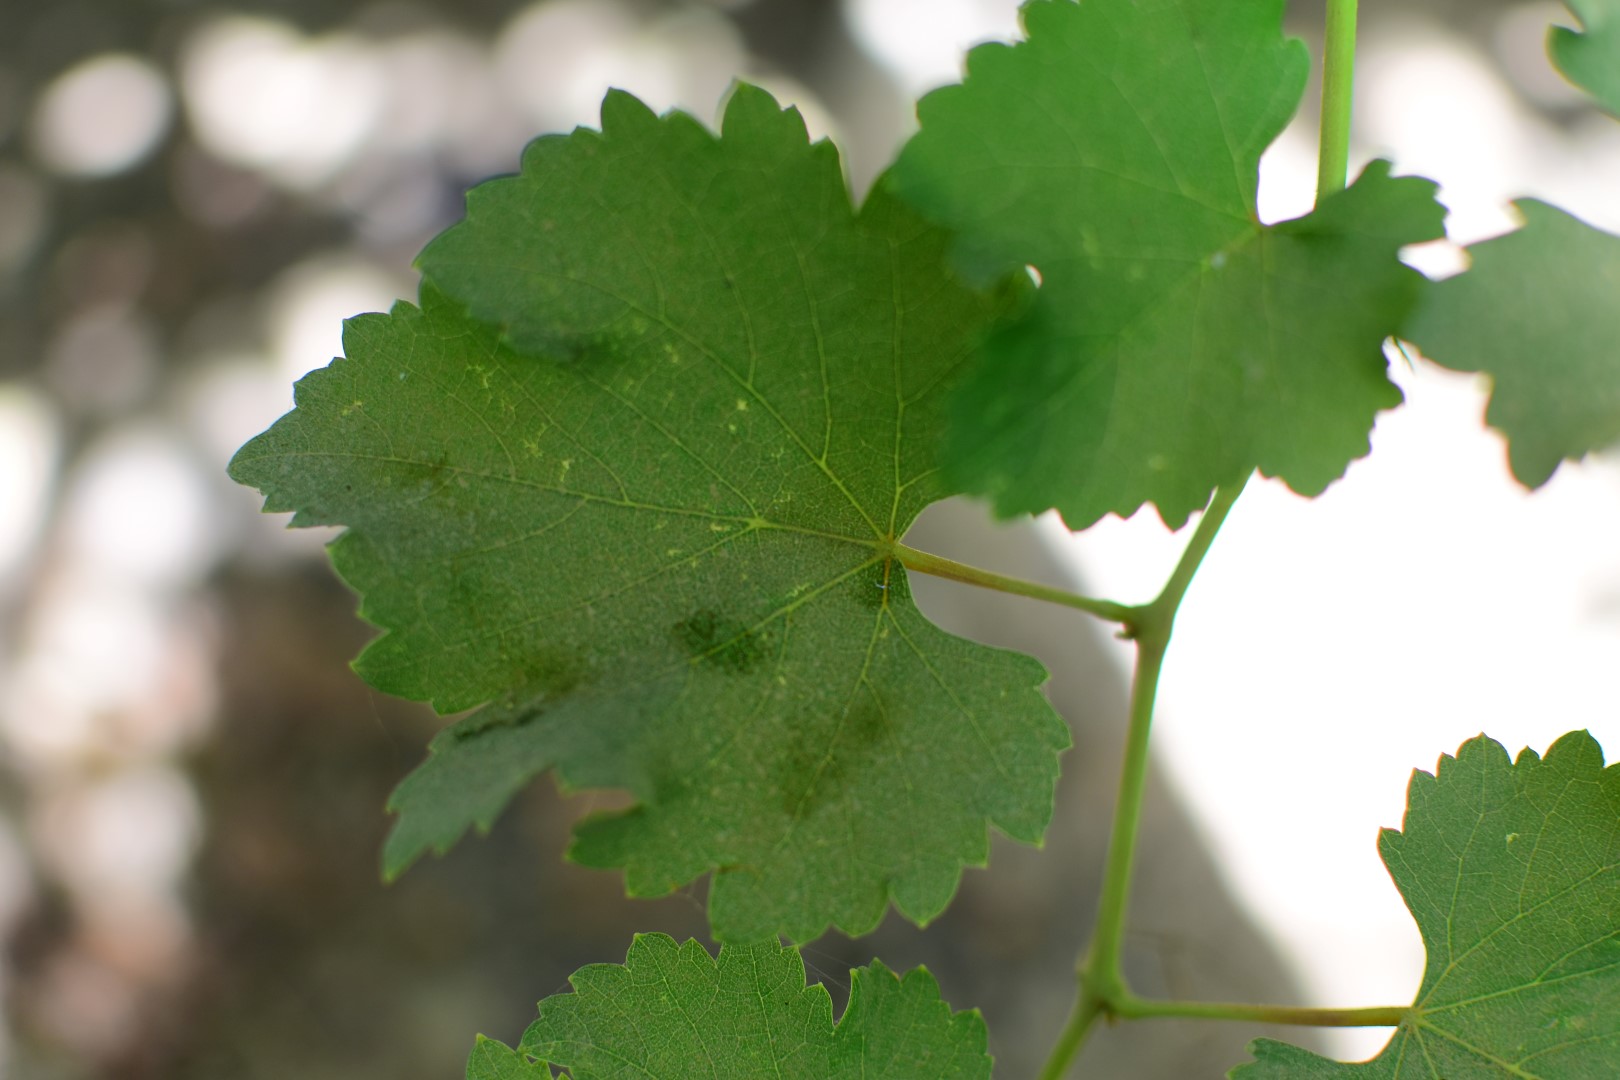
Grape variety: Frinsi